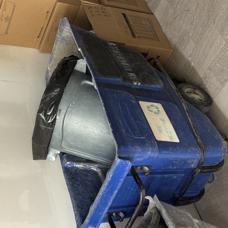
Label: recycling